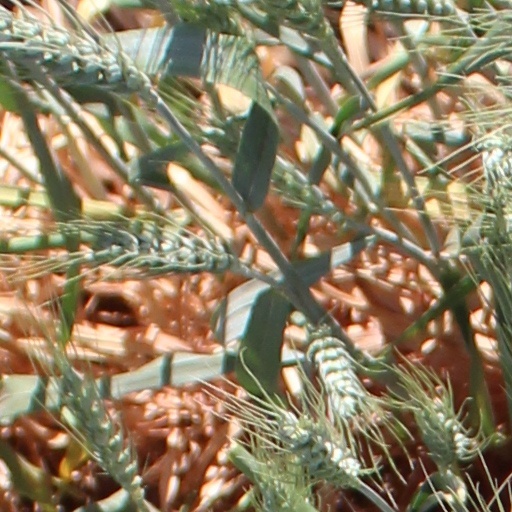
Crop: wheat